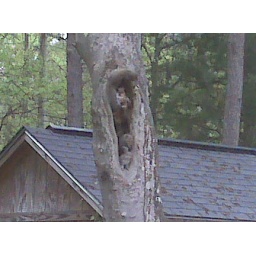
These squirrels have built a house in this hollow Beech tree in my backyard